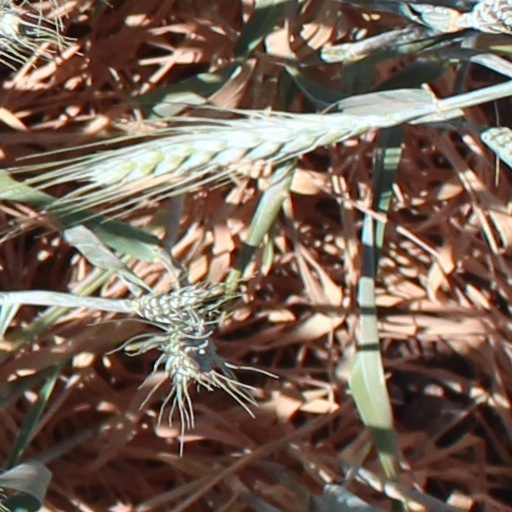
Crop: wheat